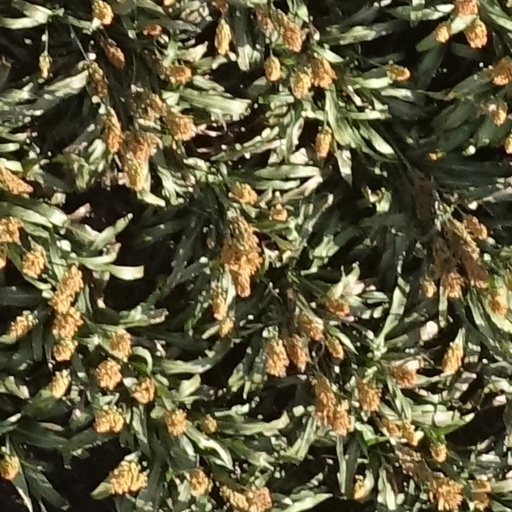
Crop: sorghum